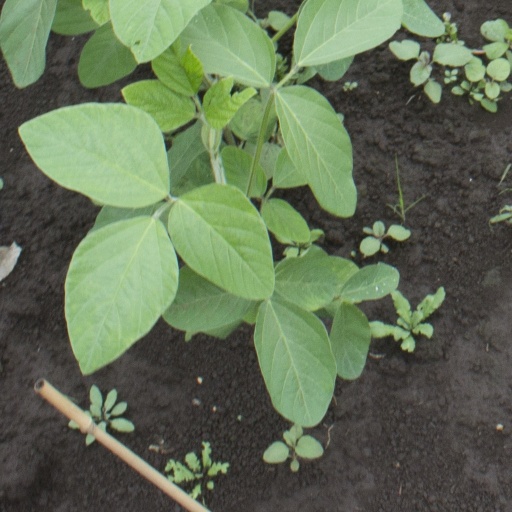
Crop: soybean